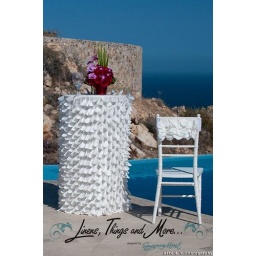
White cocktail table cover and cover chair from the Linens, Things and More... 2010 collection in Los Cabos